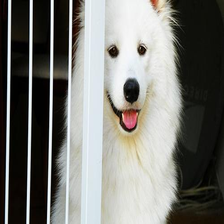
Species: dog
Breed: samoyed